Special Region of Yogyakarta

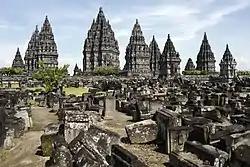
Prambanan temple

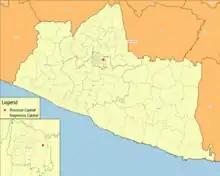
Administrative Map of Yogyakarta Special Region

Indonesia has several geo-heritage sites in the Yogyakarta Special Region. It has been declared by the Geological Agency of the Ministry of Energy and Mineral Resources. The sites consist of nine sites: Eocene limestone in Gamping (Sleman Regency), pillow lava in Berbah (Sleman), pre-historic volcanic sediment in Candi Ijo, Prambanan (Sleman), dunes in Parangtritis Beach (Bantul Regency), Kiskendo cave, and former manganese mining site in Kleripan (Kulonprogo regency), the prehistoric volcano in Nglanggeran (Gunungkidul regency), Wediombo-Siung beaches (Gunungkidul) and Bioturbasi site in Kalingalang (Gunungkidul). The most unusual one is pillow lava in Berbah (Sleman) which is a big, rough black rock that lies on the bank of the narrow Dengkeng River. The prehistoric volcano in Nglanggeran (Gunungkidul Regency) has already been developed as a tourist destination.